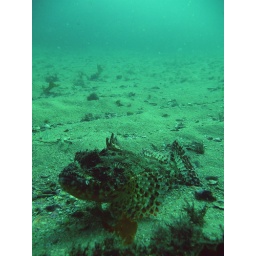
rock cod in clear water